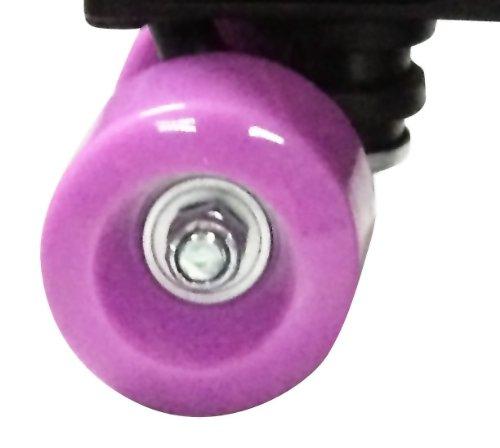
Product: Mongoose Girl's Quad Roller Skates
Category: Sports & Outdoors | Outdoor Recreation | Skates, Skateboards & Scooters | Inline & Roller Skating | Roller Skates
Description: Great skate for kids just learning to skate.
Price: $55.99
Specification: Shipping Weight: 6 pounds (View shipping rates and policies)|Domestic Shipping: Item can be shipped within U.S.|International Shipping: This item is not eligible for international shipping.  Learn More|ASIN: B00J282O64|Item model number: MG-097G-L|    #262    in Roller Skates